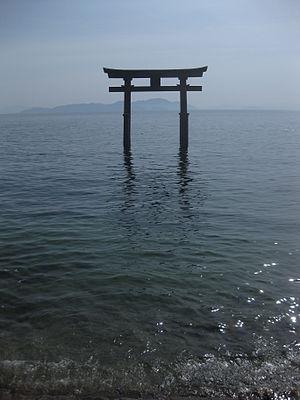
Le Shirahige-jinja est un sanctuaire shinto dédié à Sarutahiko Okami et situé à Takashima, préfecture de Shiga, au Japon. Il est le premier en importance des sanctuaires Shirahige de tout le Japon.